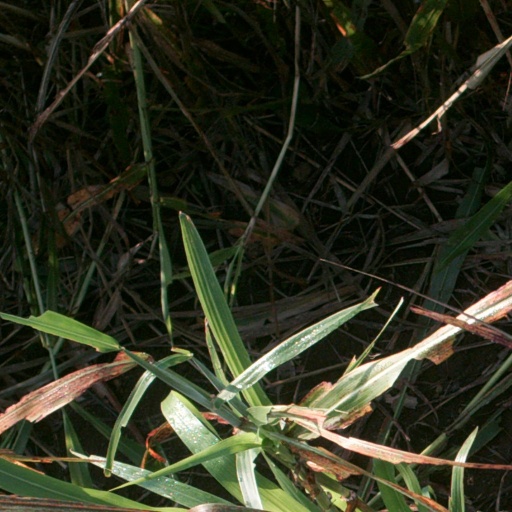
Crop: sorghum